Judgement 2017: DDT 20th Anniversary

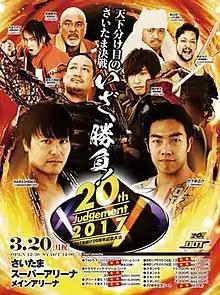
Promotional poster for the event, featuring various DDT wrestlers

was a professional wrestling event promoted by DDT Pro-Wrestling (DDT). It took place on March 20, 2017, in Saitama, Japan, at the Saitama Super Arena. It was the twenty-first event under the Judgement name and the first Judgement event held outside of Tokyo. The event aired domestically on .